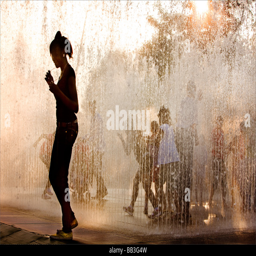
adults and children playing in the water fountains at festival